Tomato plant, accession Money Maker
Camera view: bottom (45 deg); turntable rotation: 270 degrees
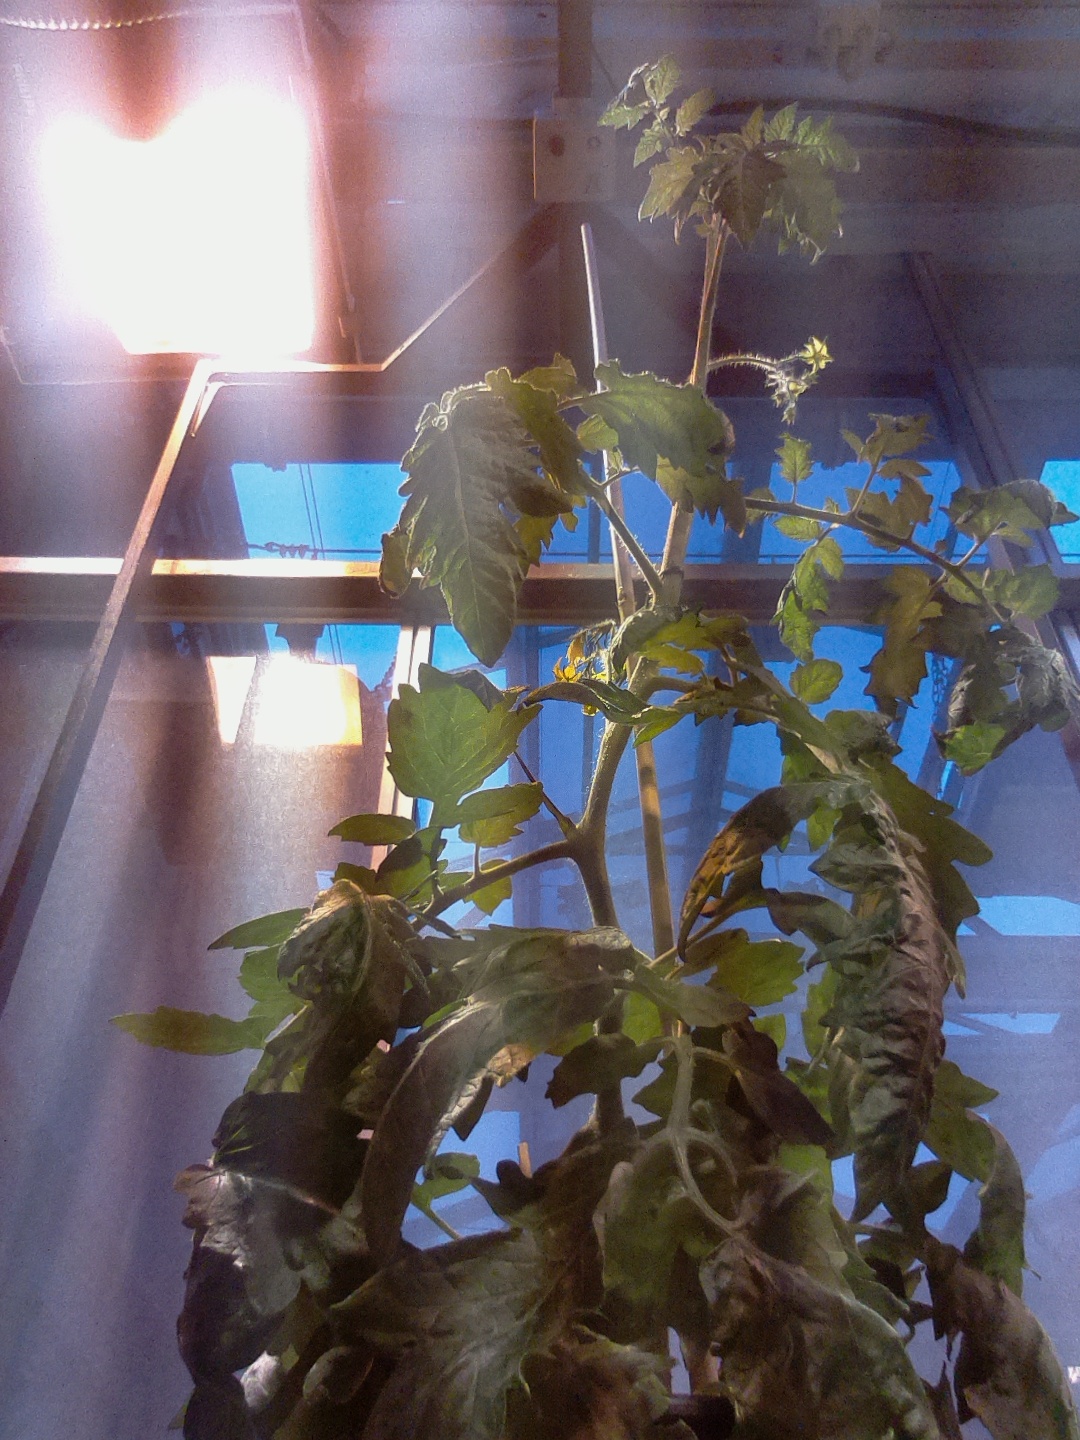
BBCH growth stage 66: Full flowering, 60%-70% of flowers open, more petals falling